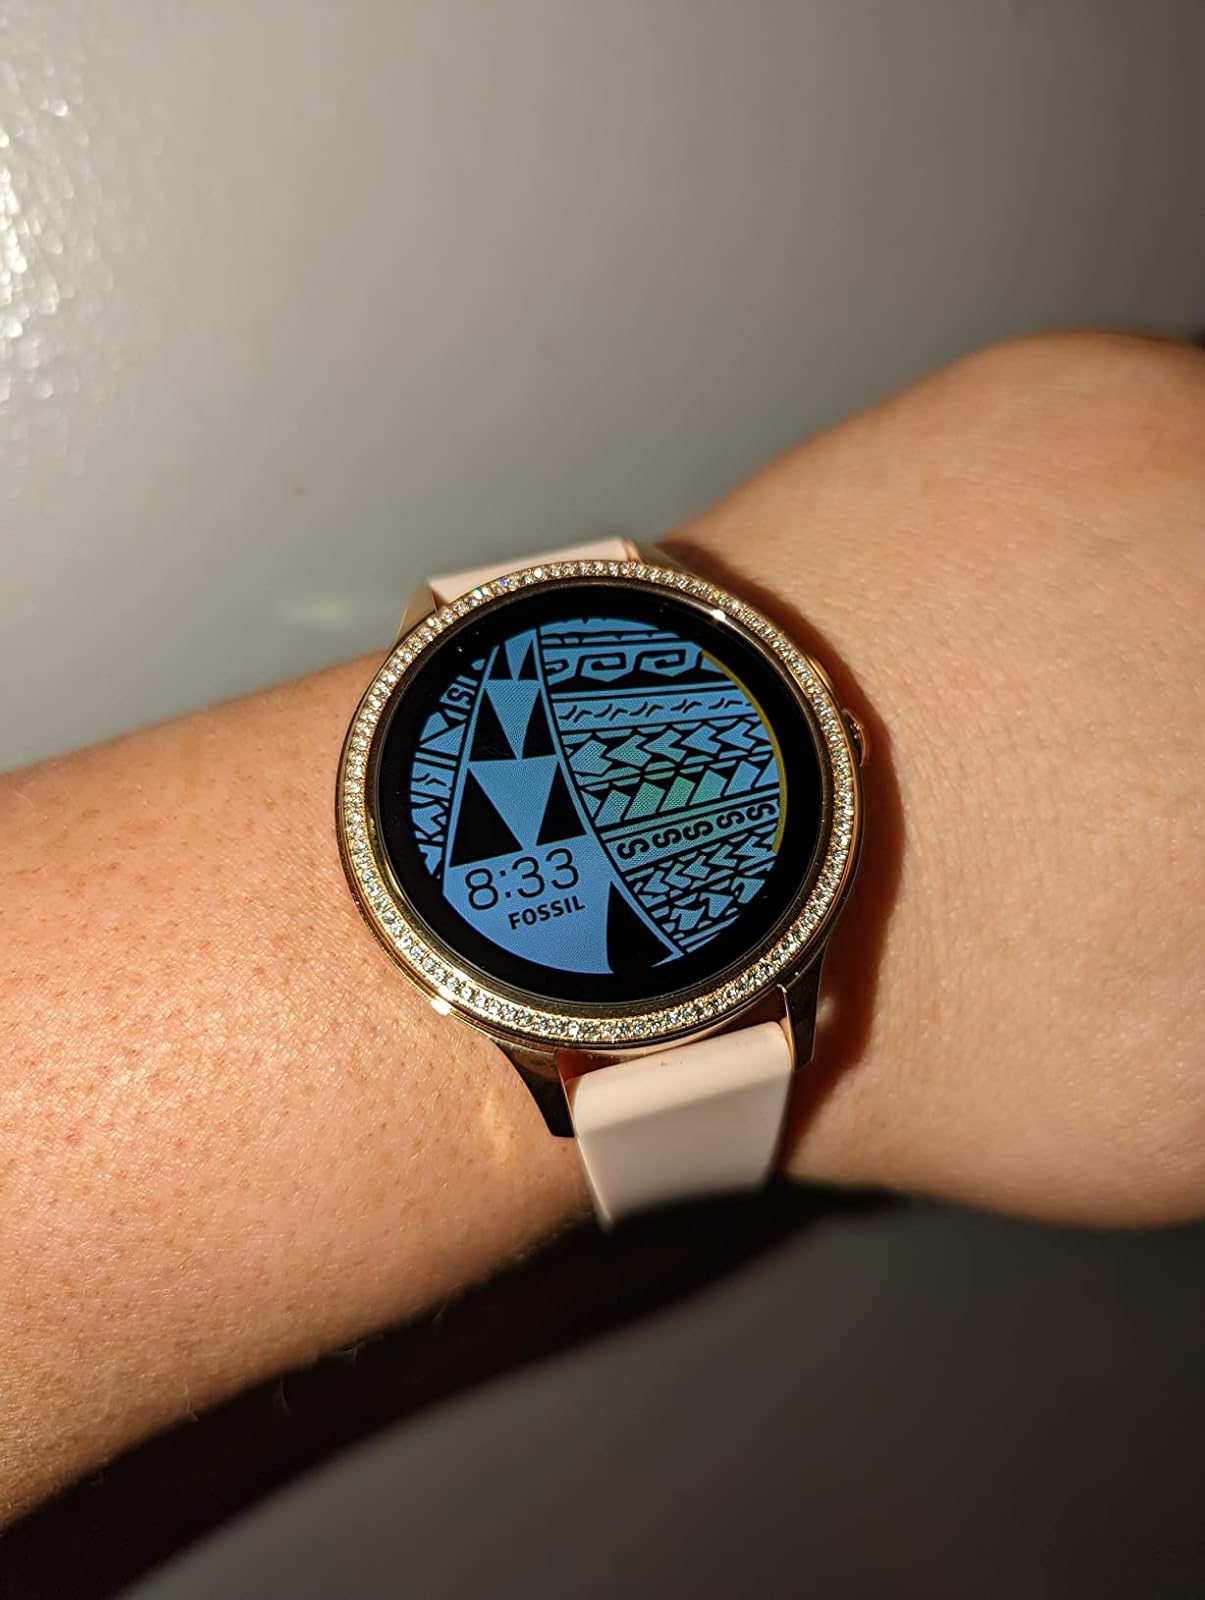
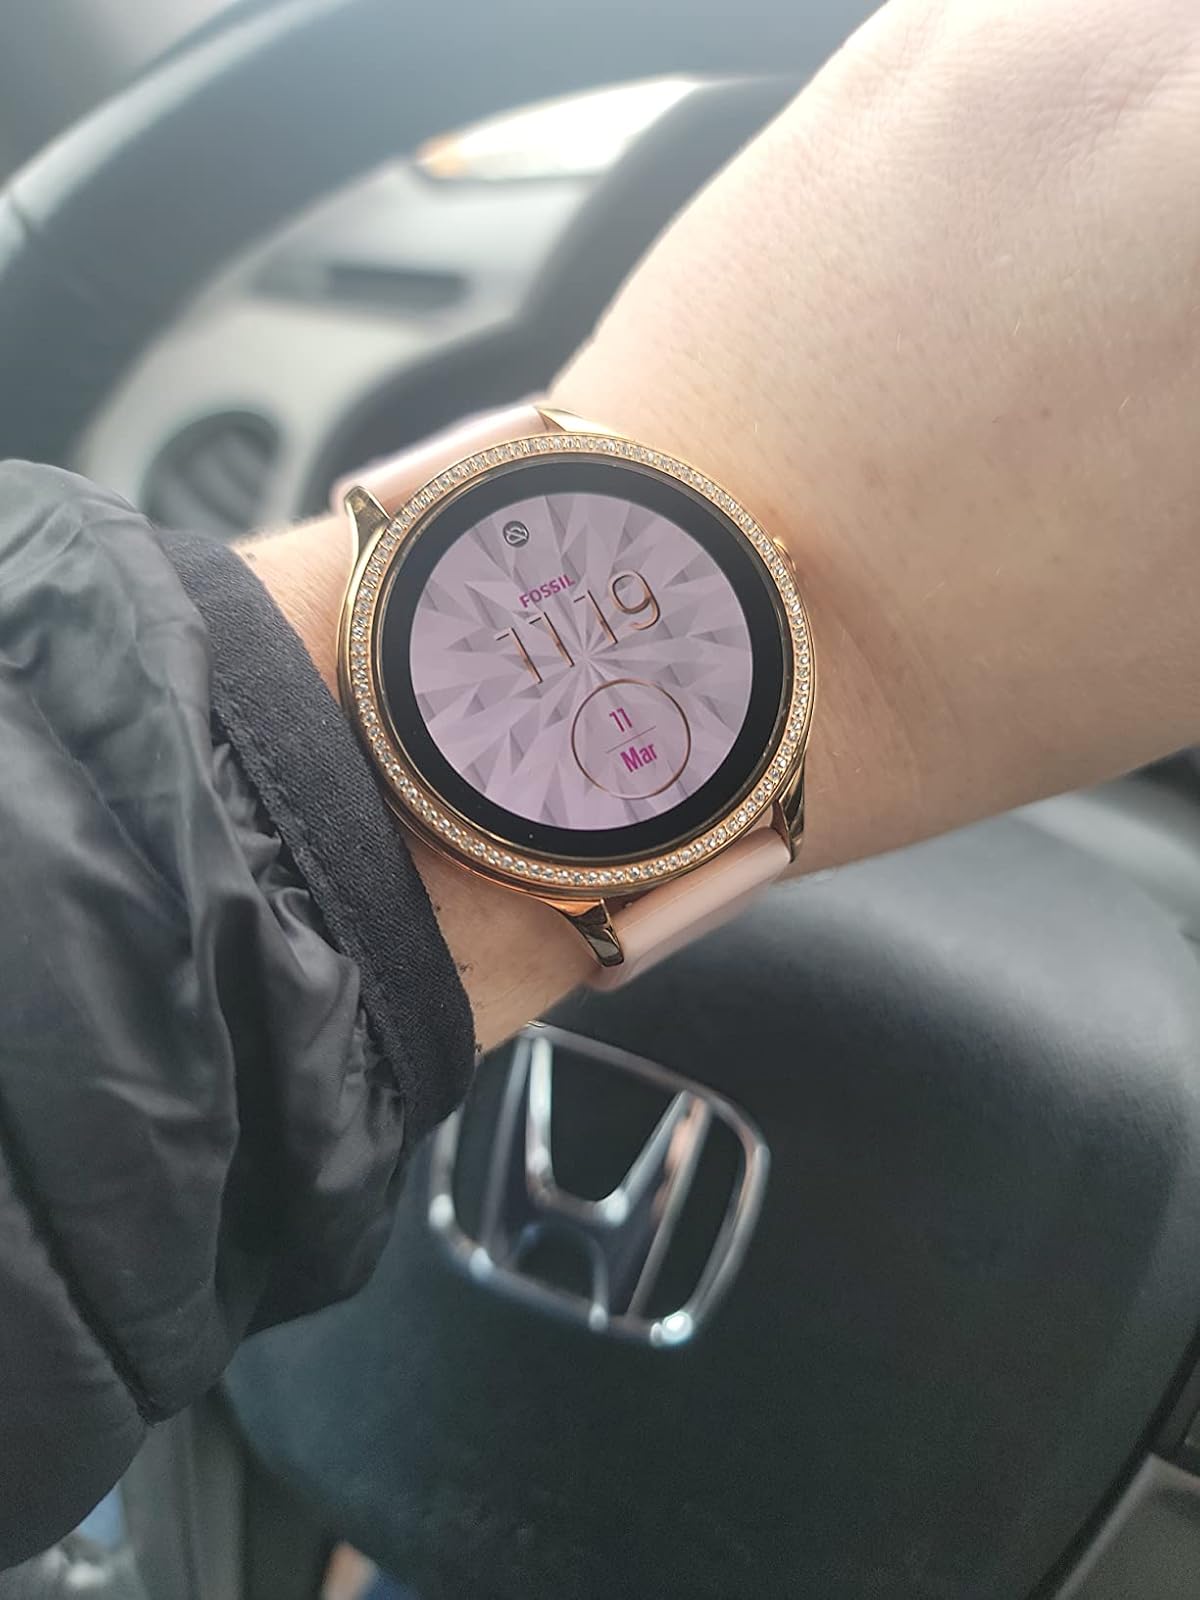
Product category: smartwatch
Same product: yes